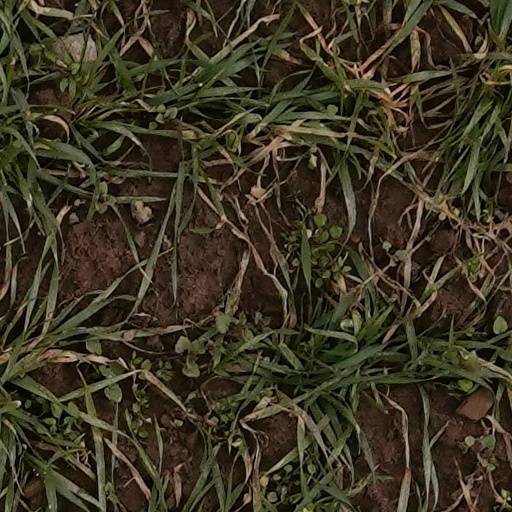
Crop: wheat